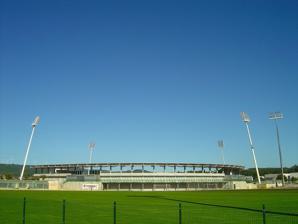
Building: Estádio Municipal de Rio Maior
Country: Portugal
Year built: 2003
Stadium in Rio Maior, Portugal 39°20′40″N 8°56′07″W / 39.34444°N 8.93528°W / 39.34444; -8.93528 Estádio Municipal de Rio Maior Location Rio Maior , Portugal Owner Desmor, EM, SA Capacity 7,000 Record attendance 6,981 (18 August 2023) Casa Pia 1 x 2 Sporting Field size 104 x 68 metres Surface Relva Construction Built 2002 Opened 2003 Architect Antonio Domingues Tenants U.D. Rio Maior U.D. Vilafranquense (2019–2023) Sporting B (2012–2013) Portugal U21 (regularly) Casa Pia (2023–) Estádio Municipal de Rio Maior is a multi-use stadium in Rio Maior , Portugal.It is currently used mainly for football matches and is the home of Rio Maior Sport Clube , the municipality's new football club and successor to UD Rio Maior . The stadium has a capacity for 7,000 people and opened in 2003. The Rio Maior Sports Complex, in addition to the municipal stadium, contains several training football pitches, which the Portuguese youth teams use. It also has an Olympic swimming pool and pavilions for indoor sports. In fact, in 2024, it hosted 7 training camp games for the Portugal national futsal team . Resident teams It has been the venue of Casa Pia AC since 2023/24 in its second season in the Primeira Liga . This is due to the fact that the club does not have adequate infrastructure for the football spectacle. UD Vilafranquense hosted games at this stadium in their debut season in the Segunda Liga in 2019/20, due to inadequate facilities at their own ground. In 2012/13, it was home to Sporting CP B in its first season, before moving to Alcochete. References